Bernardo Corradi

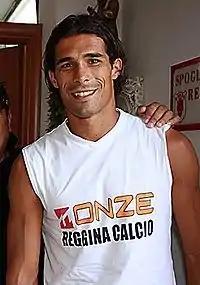
Corradi in 2008, while at Reggina

Bernardo Corradi (born 30 March 1976) is an Italian former football coach and former player. A forward, he played top-division football for several teams in Italy, Spain, and England, and last played for Canadian side Montreal Impact of Major League Soccer in 2012.